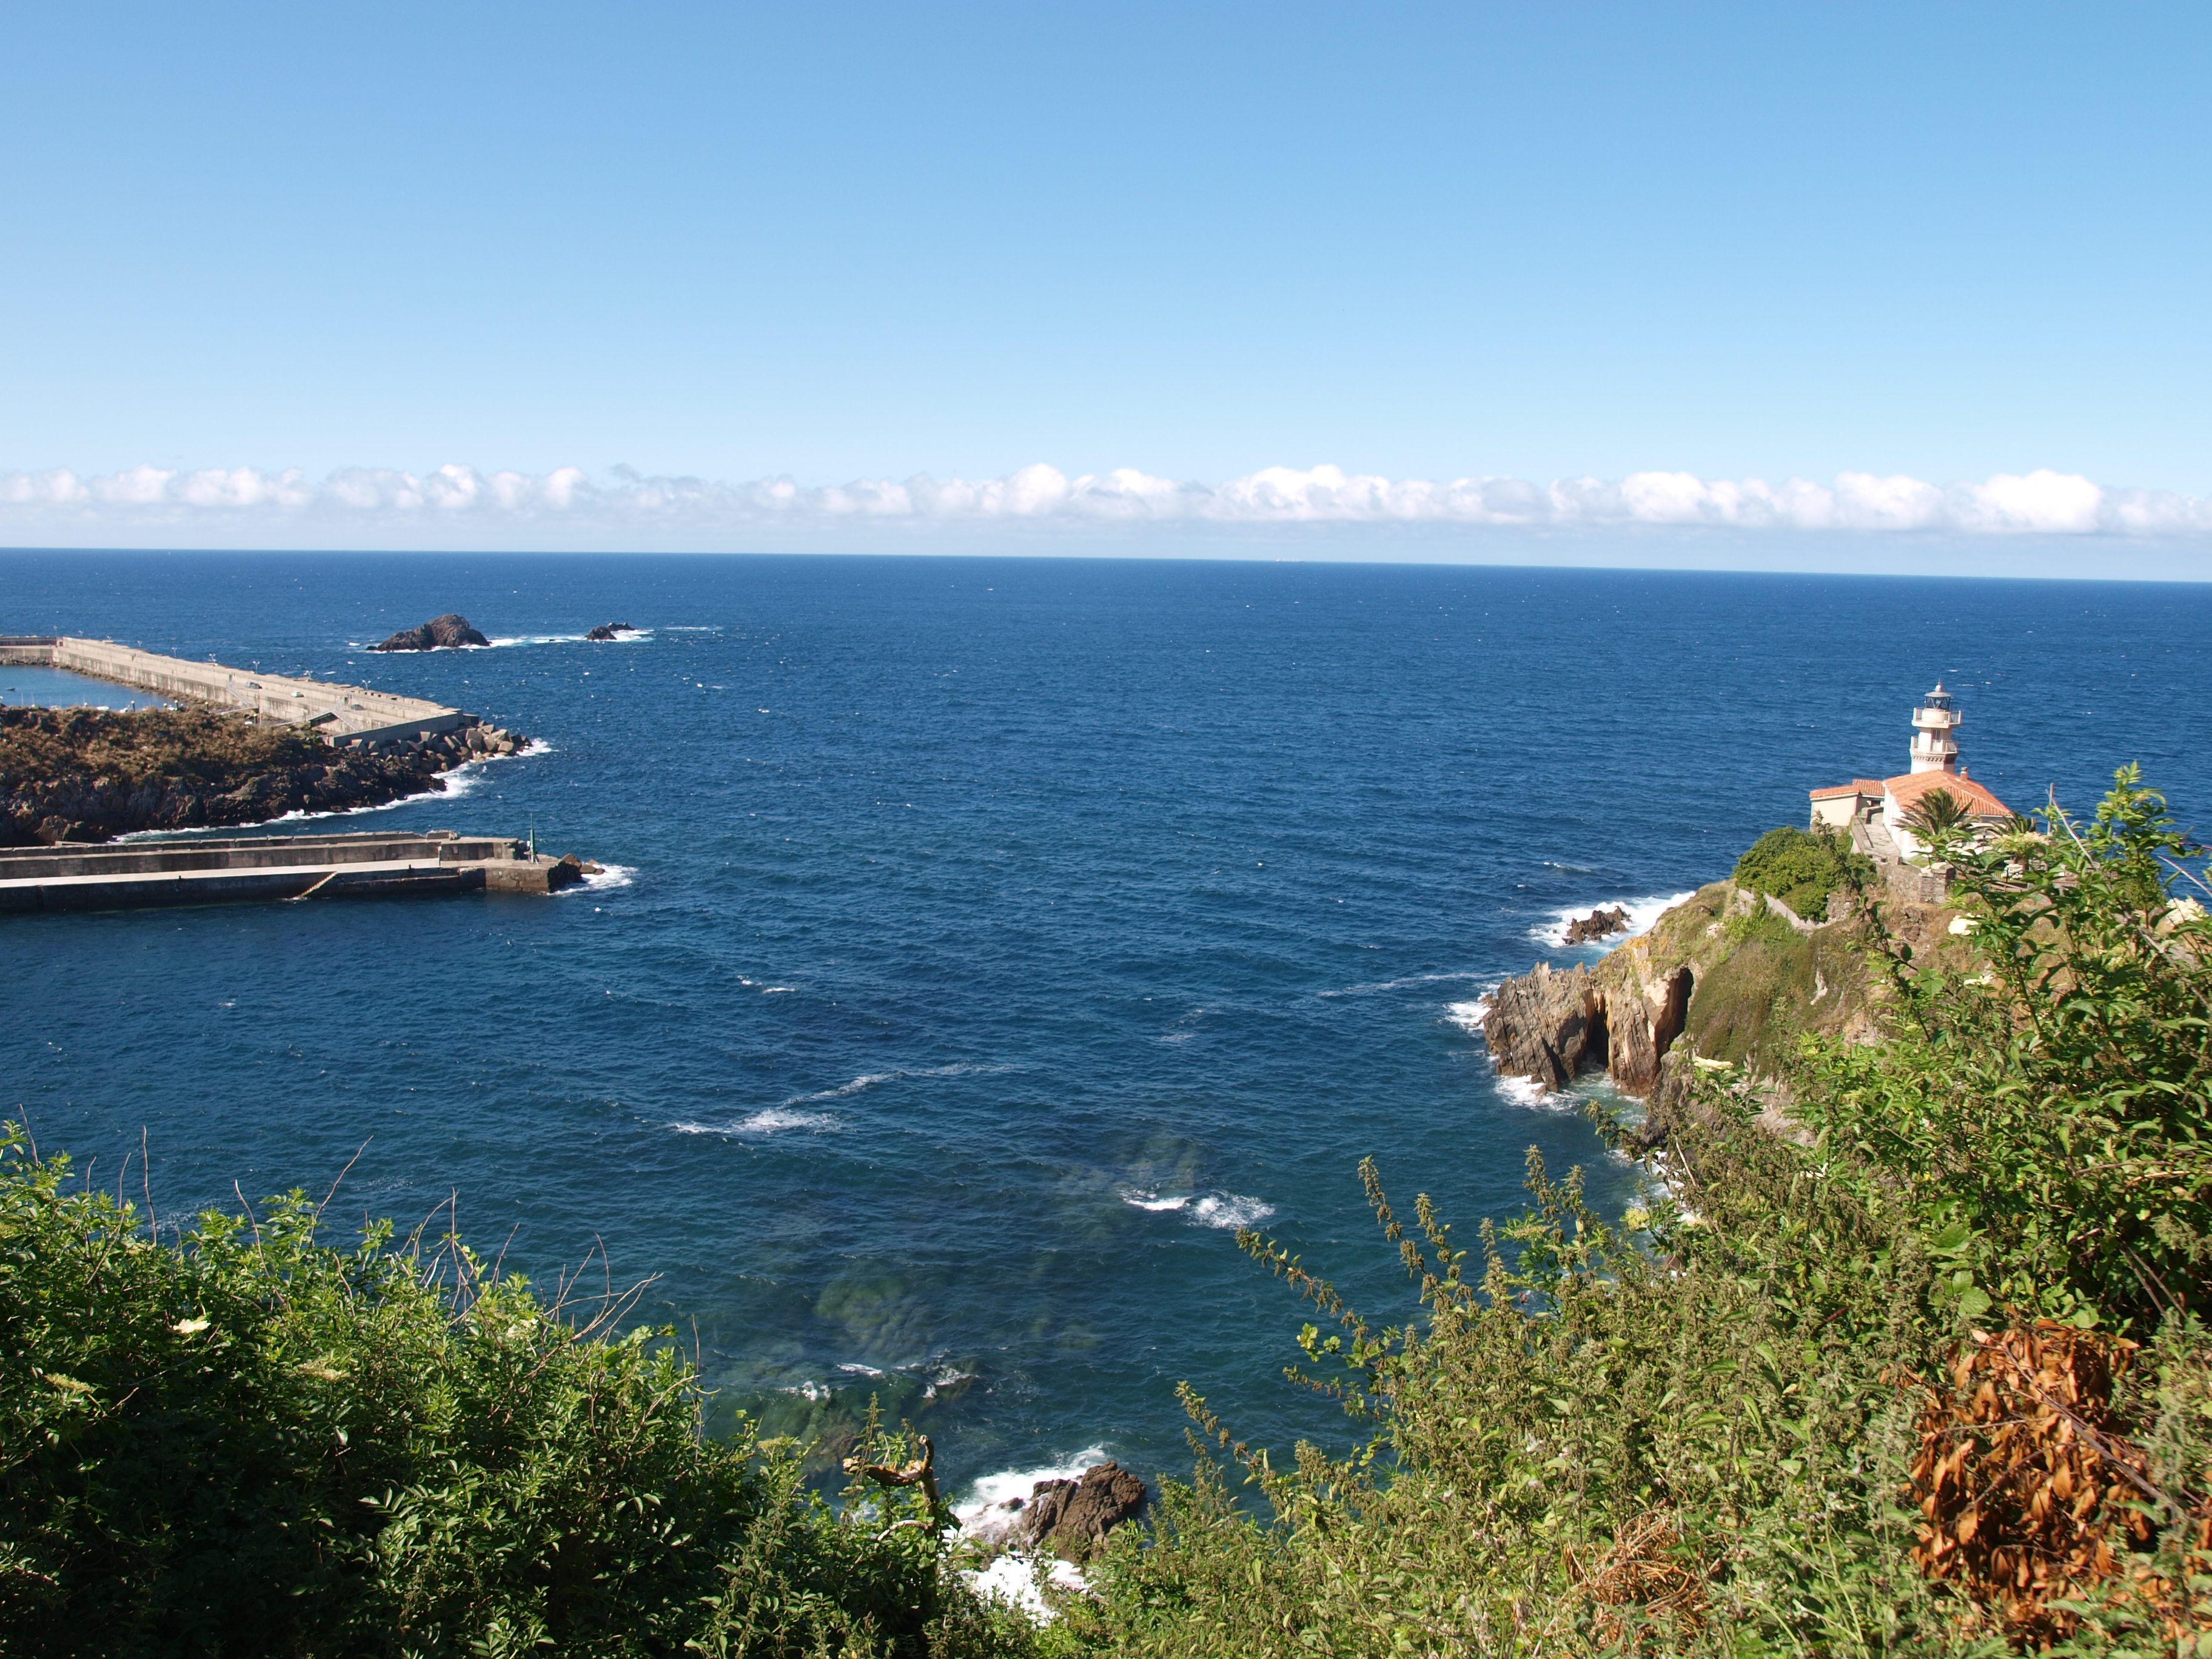
beach, sea, coast, ocean, horizon, shore, vacation, cliff, cove, bay, terrain, body of water, costa, cape, port cudillero